Columbus Panhandles

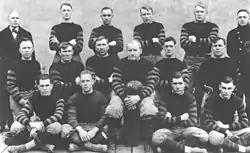
The 1915 Columbus Panhandles team.

Over a span of 20 years, the Panhandles were considered the best pro team in the city of Columbus. The team compiled a 33–5 record against opponents from Columbus, including a 32–1 record over their last 33 games.